James Hamilton, 1st Earl of Clanbrassil (first creation)

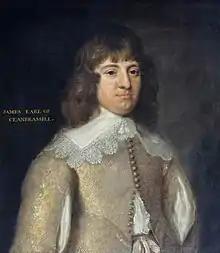
James Hamilton, 1st Earl of Clanbrassil

James Hamilton, 1st Earl of Clanbrassil (c.1618 – 20 June 1659), was an Ulster-Scots Royalist peer, soldier and politician.